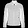
Label: Coat